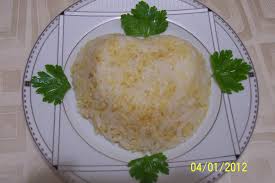
Yemek: pirinc_pilavi